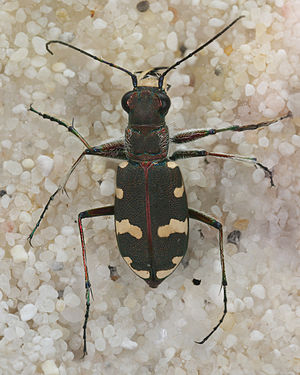
Brun sandspringer / Galleri
Brun sandspringer er en 12-16 millimeter lang, slank bille i underfamilien sandspringere blandt løbebillerne. Den er vidt udbredt i Danmark på tør og sandet jordbund. Det er et rovdyr, der lever af andre insekter. Larven lever i et 20-40 centimeter dybt rør i sandet, hvor den venter på byttet.